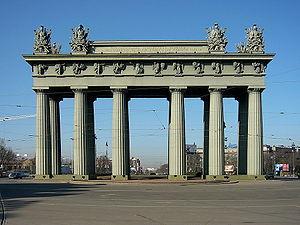
Le traité d'Andrinople est signé le 14 septembre 1829 entre l'Empire ottoman et la Russie. Il met fin à un conflit commencé en 1828 entre les deux puissances.
La neuvième guerre russo-turque se déroula de 1828 à 1829 lorsque la Russie décida de soutenir la révolte des Grecs contre l'Empire ottoman.